Al-Qa'im (Fatimid caliph)

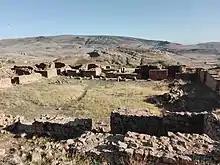
View of the ruins of Achir

Al-Qa'im thus inherited from his father a large empire, but one whose conquest was incomplete and unconsolidated. The new caliph inherited a major crisis in the western Maghreb (modern Morocco), where Fatimid rule had collapsed in 931/2 with the defection of the Fatimid viceroy, the Miknasa Berber chieftain Musa ibn Abi'l-Afiya, to the Umayyad camp. Al-Qa'im entrusted two Slavic officers, Sandal al-Fata and Maysur al-Fata, with reconquering the area: Sandal against the Emirate of Nekor, while Maysur marched on Fes. Sandal conquered Nekor and killed its ruler in September 936, before joining Maysur at Fes. The city surrendered after a seven-month siege, and its governors deported to Mahdiya. Maysur installed the Idrisids, who had been persecuted by Ibn Abi'l-Afiya, as Fatimid vassals, and launched a pursuit of the renegade Miknasa chieftain, but without success.